Four Days in July

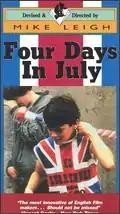

Four Days in July is a 1984 television film by Mike Leigh. Set and filmed in Belfast, the film explores the Troubles by following the daily lives of two couples on either side of Northern Ireland's religious divide, both expecting their first children. The film's action unfolds over 10–13 July 1984; the two couples' children are both born on 12 July, the date of a Protestant celebration in Northern Ireland known as the Twelfth. Despite the politically charged setting, the film is uniquely uneventful, at least on the surface; Paul Clements writes that "It is hard to identify any full length work by Leigh in which less of consequence seems to happen." Broadcast only once, it was Leigh's last film for the BBC.